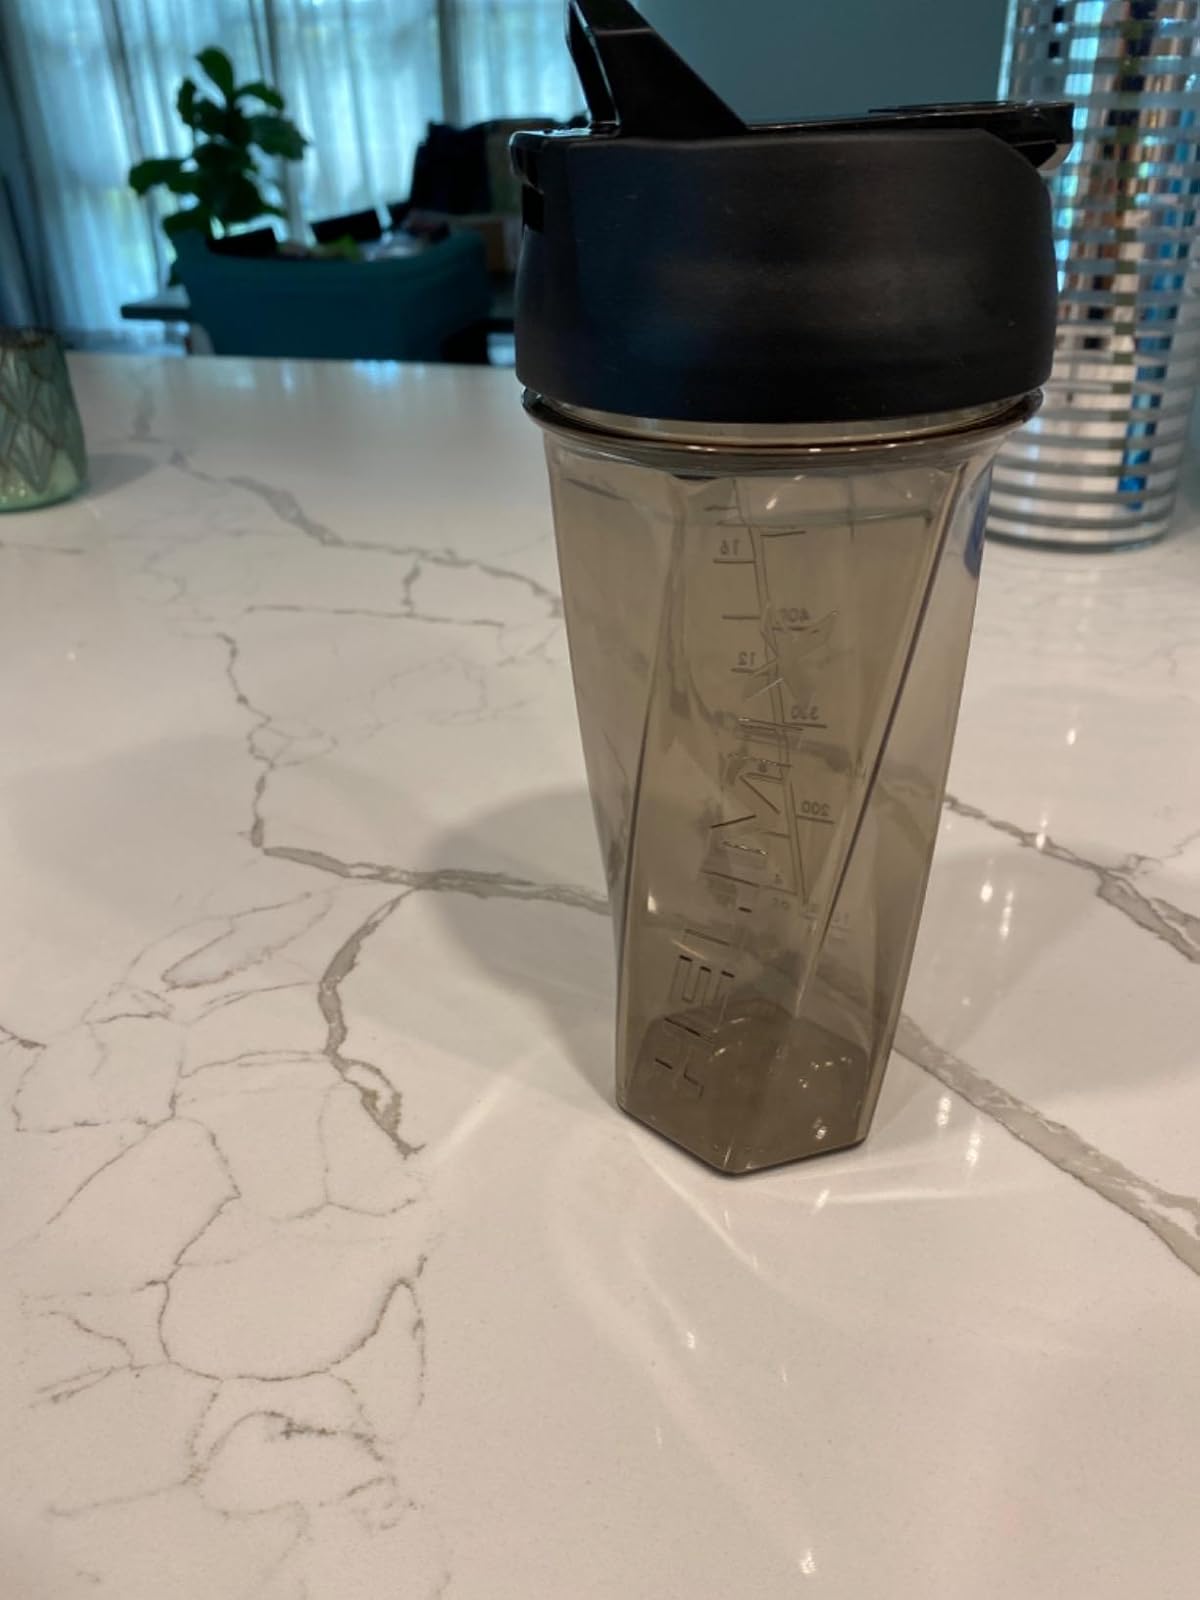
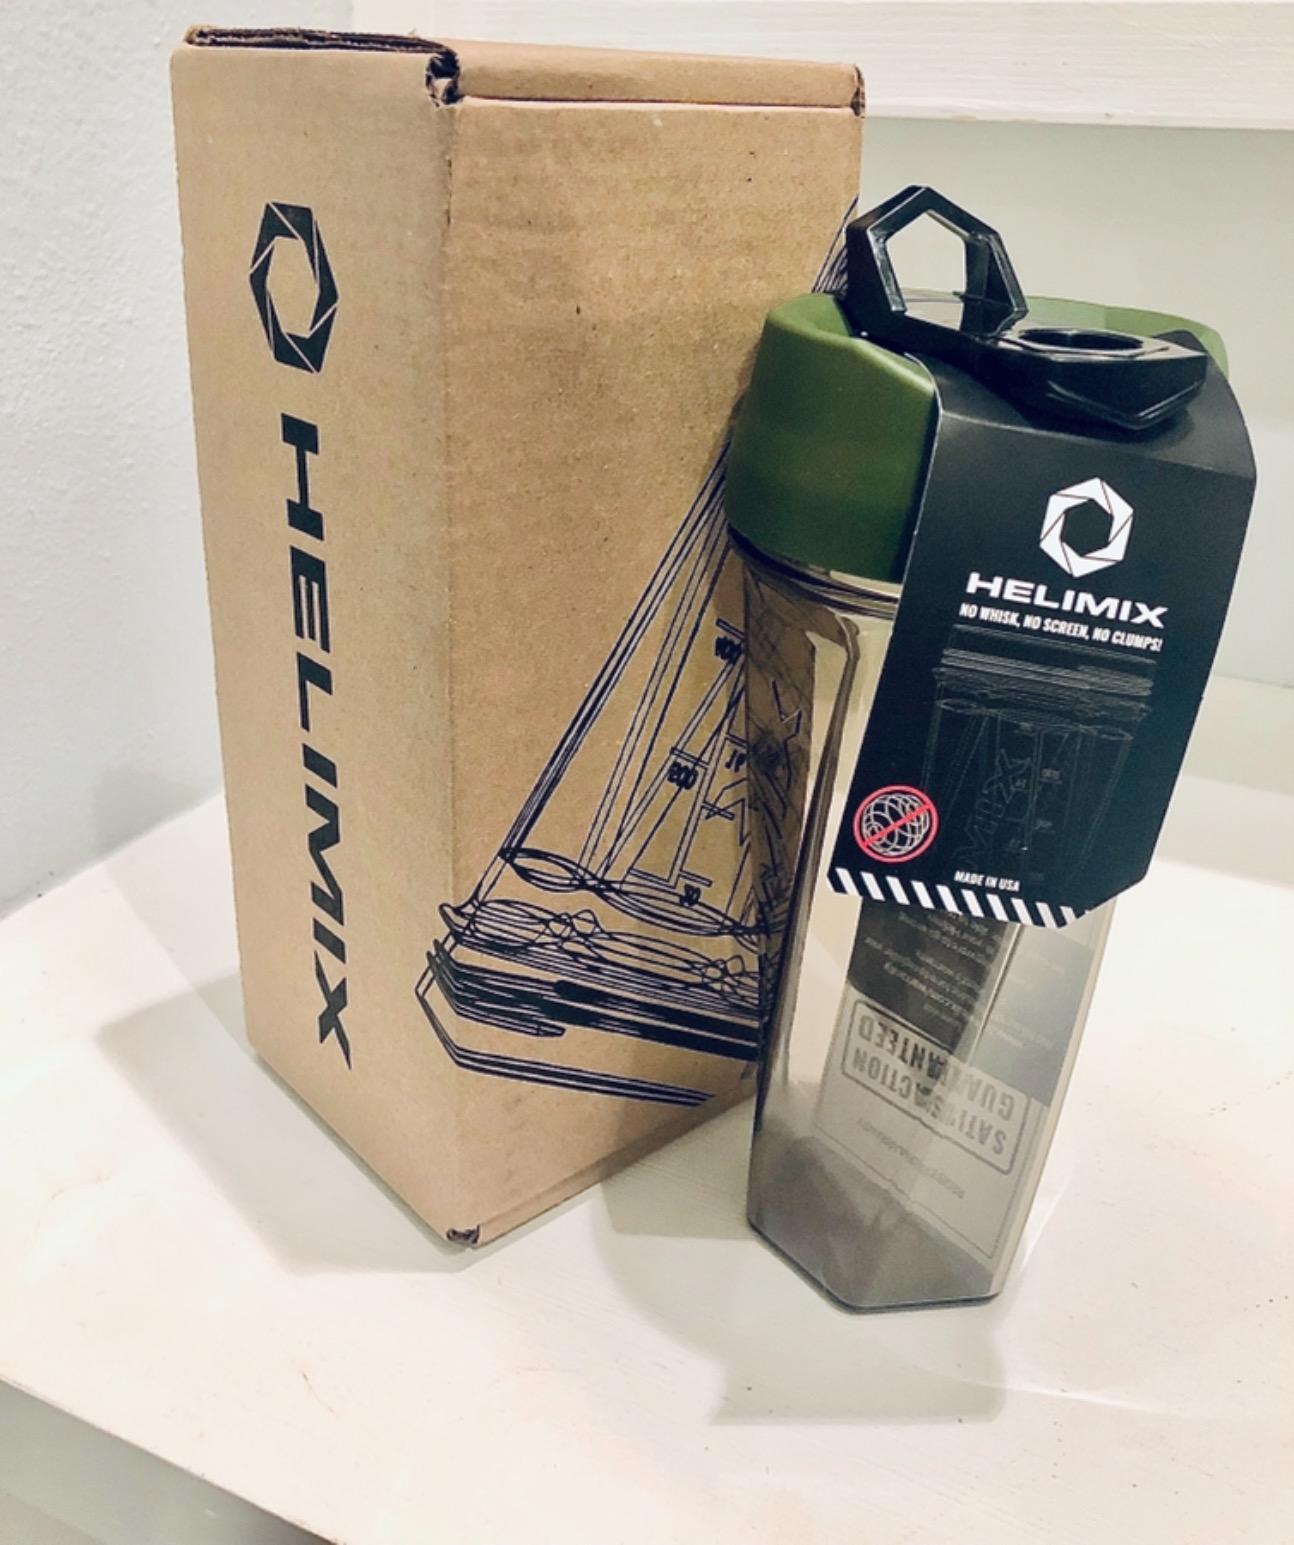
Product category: items_blender
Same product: no